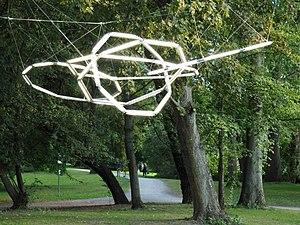
Björn Dahlem est un artiste contemporain allemand.